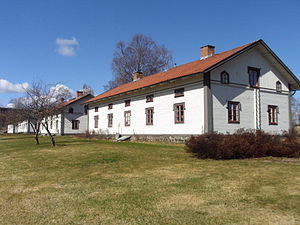
Bollstabruk
Kejsarstaden, arbejderboliger fra 1800-tallet.
Bollstabruk er en by i Kramfors kommune i Västernorrlands län i landskapet Ångermanland i Sverige, beliggende ved Bollstafjärden af Ångermanälven, cirka 10 km nordvest for kommunebyen Kramfors.